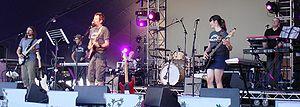
Scritti Politti est un groupe de post-punk britannique, originaire de Leeds, Yorkshire, en Angleterre.